2005 Giro d'Italia

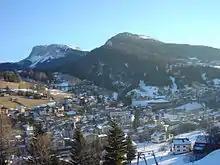
A mountain town in the distance.

The route for the 2005 Giro d'Italia was unveiled by race director Angelo Zomegnan on 23 January 2005 in Milan. It contained three time trial events, all of which were individual. The organizers divided the remaining eighteen stages into three categories: flat stages, medium mountain stages, and mountain stages. Ten of the stages were declared flat stages. Of the eight stages remaining, three stages were designated medium mountain stages and five were ranked as mountain stages. In the stages containing categorized climbs, four had summit finishes: stage 11, to Zoldo Alto; stage 13, to Urtijëi; stage 17, to Colle di Tenda; and stage 19, to Sestriere. The organizers chose to include two rest days. When compared to the previous year's race, the race was longer, contained the same amount of rest days and one more individual time trial event. In addition, both races contained a prologue to open the race.